William Ranney

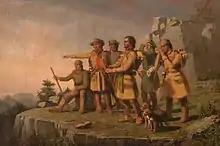
"Boone's First View of Kentucky", William Tylee Ranney (1849)

In 1853, they crossed back into New Jersey, settling permanently with their two sons at a 14-room homestead in the growing artist community of West Hoboken, New Jersey, which today is the southern portion of Union City. The homestead, which was located at Twelfth Street and Palisade Avenue atop the then-rural Hudson Palisades, and overlooked the Manhattan skyline, was characterized by Ranney's interests in both painting and Western life. It included a two-story, glassed-in studio, and a stable for horses that Ranney, an avid horseback rider, painted in many of his works. Henry T. Tuckerman, in his "Book of the Artists", described Ranney's studio thus: